William Duncan Baxter

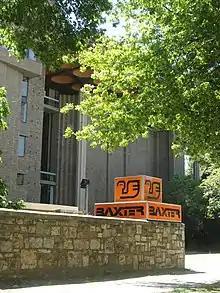
Baxter Theatre

Baxter played a major role in the establishment of the Kirstenbosch National Botanical Garden and was for many years on the governing body and serving as chairman from 1918 until 1957. From 1936 to 1956, he was also president of the Botanical Society of South Africa. In 1921, he was elected a convocation representative on the council of the University of Cape Town.